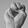
ASL letter: M